Diego Higino

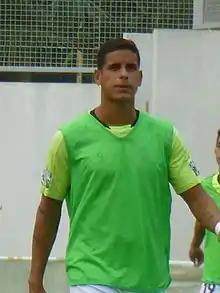
Higino in 2016

Diego Higino Nascimento (born September 14, 1986), is a Brazilian former professional footballer who played as a forward.